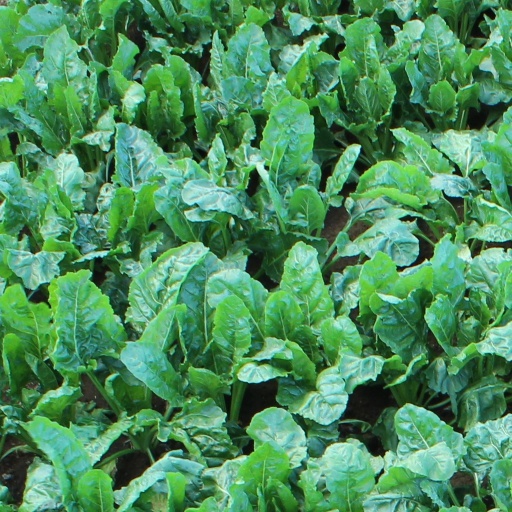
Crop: sugar beet